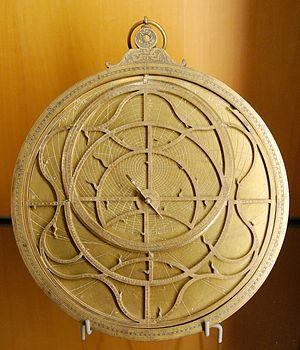
Astrolabe planisphérique, laiton doré, 1553.
L'astrolabe planisphérique, communément appelé astrolabe, est un instrument astronomique d'observation et de calcul analogique. Instrument aux fonctions multiples, il permet notamment de mesurer la hauteur des étoiles, dont le Soleil, et ainsi de déterminer l'heure de l'observation et la direction de l'astre. Sa conception, dont les origines remontent à l'Antiquité, perfectionnée par les civilisations arabes, s'appuie sur une projection plane de la voûte céleste et de la sphère locale, dite projection stéréographique.
Le musée des Beaux-Arts de Lyon est un musée municipal situé sur la place des Terreaux à Lyon dans l'abbaye de Saint-Pierre-les-Nonnains, plus connu sous le nom de palais Saint-Pierre.
Jean Naze, né en 1539 et mort en 1581, est un horloger et graveur français de la Renaissance ayant travaillé à Lyon.